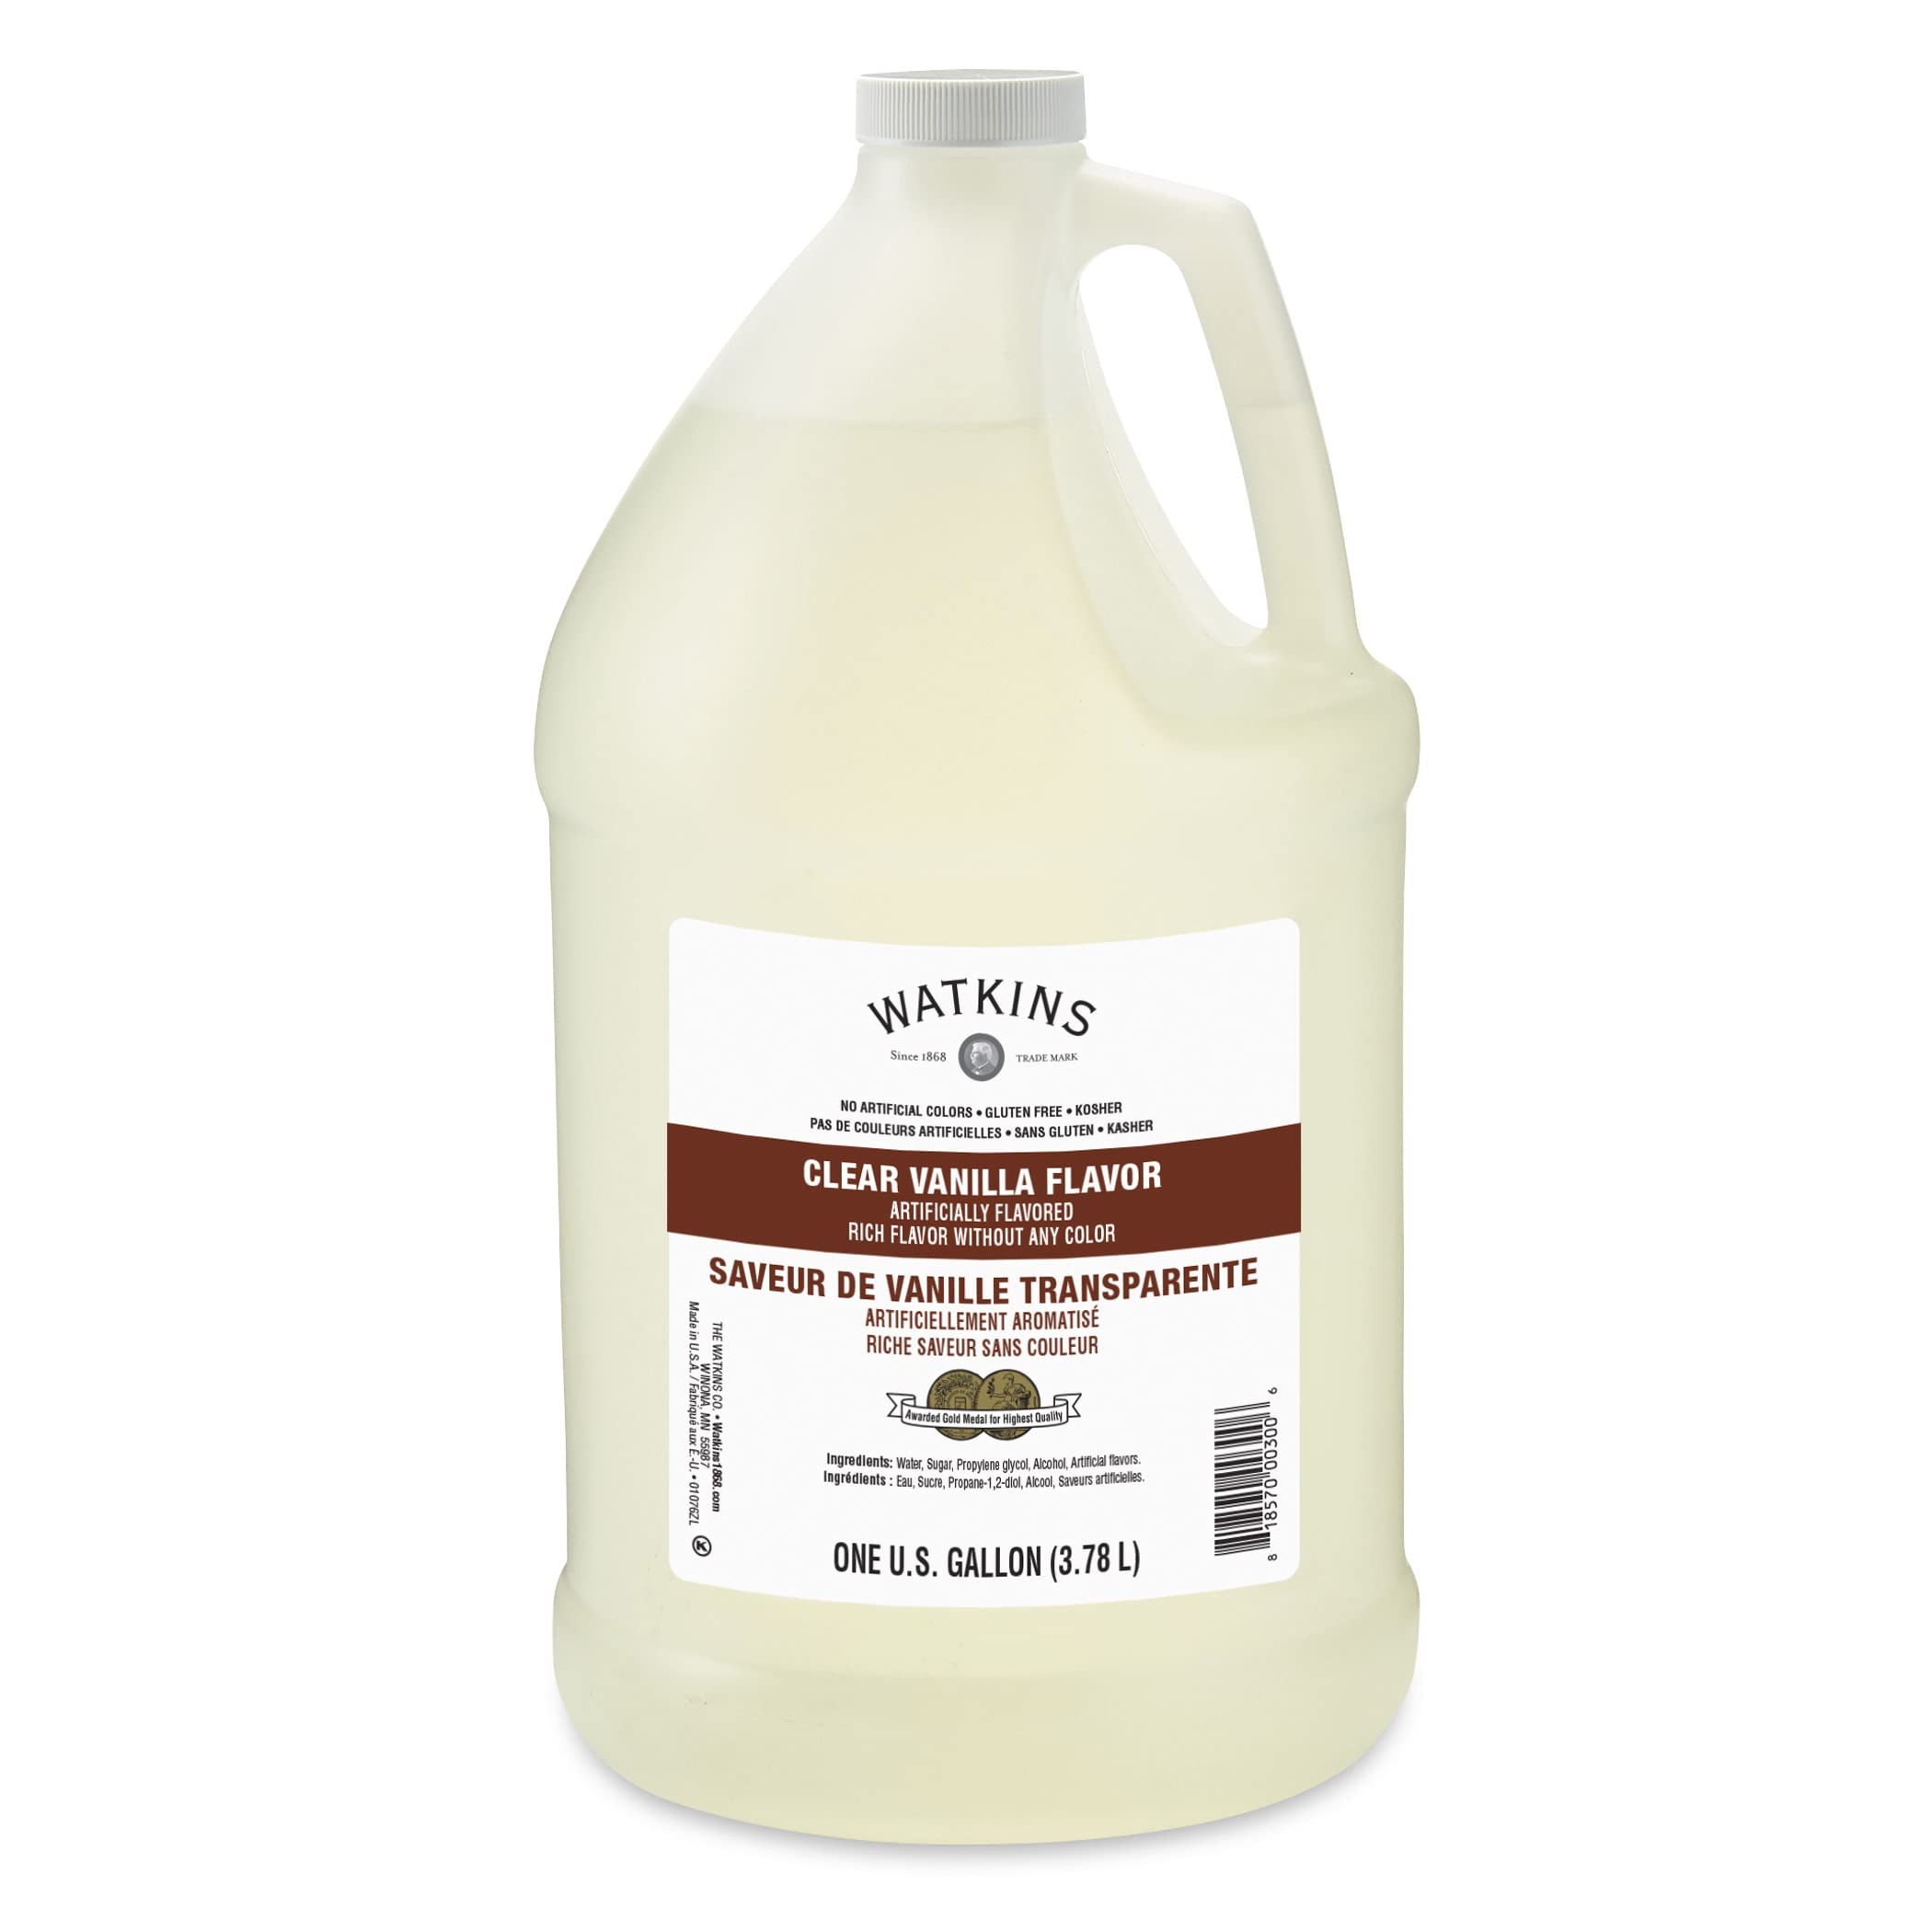
Item Name: Watkins Clear Vanilla Flavor, 1 Gallon Bottle, 1 Count
Bullet Point 1: A premium baking staple ideal for any recipe that needs to be pure white
Bullet Point 2: Gourmet vanilla flavor without color that does not bake or freeze out
Bullet Point 3: No Artificial Colors for pure baking
Bullet Point 4: Non-GMO, Gluten Free, Corn Syrup Free, Kosher
Bullet Point 5: Crafted in the USA
Value: 128.0
Unit: Fl Oz

Price: 85.96